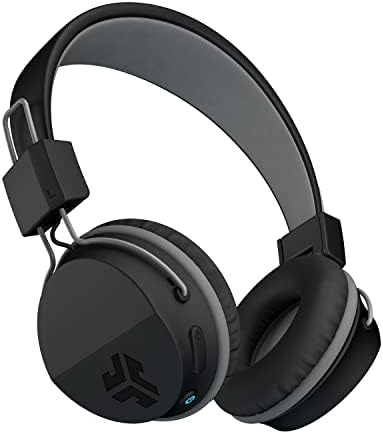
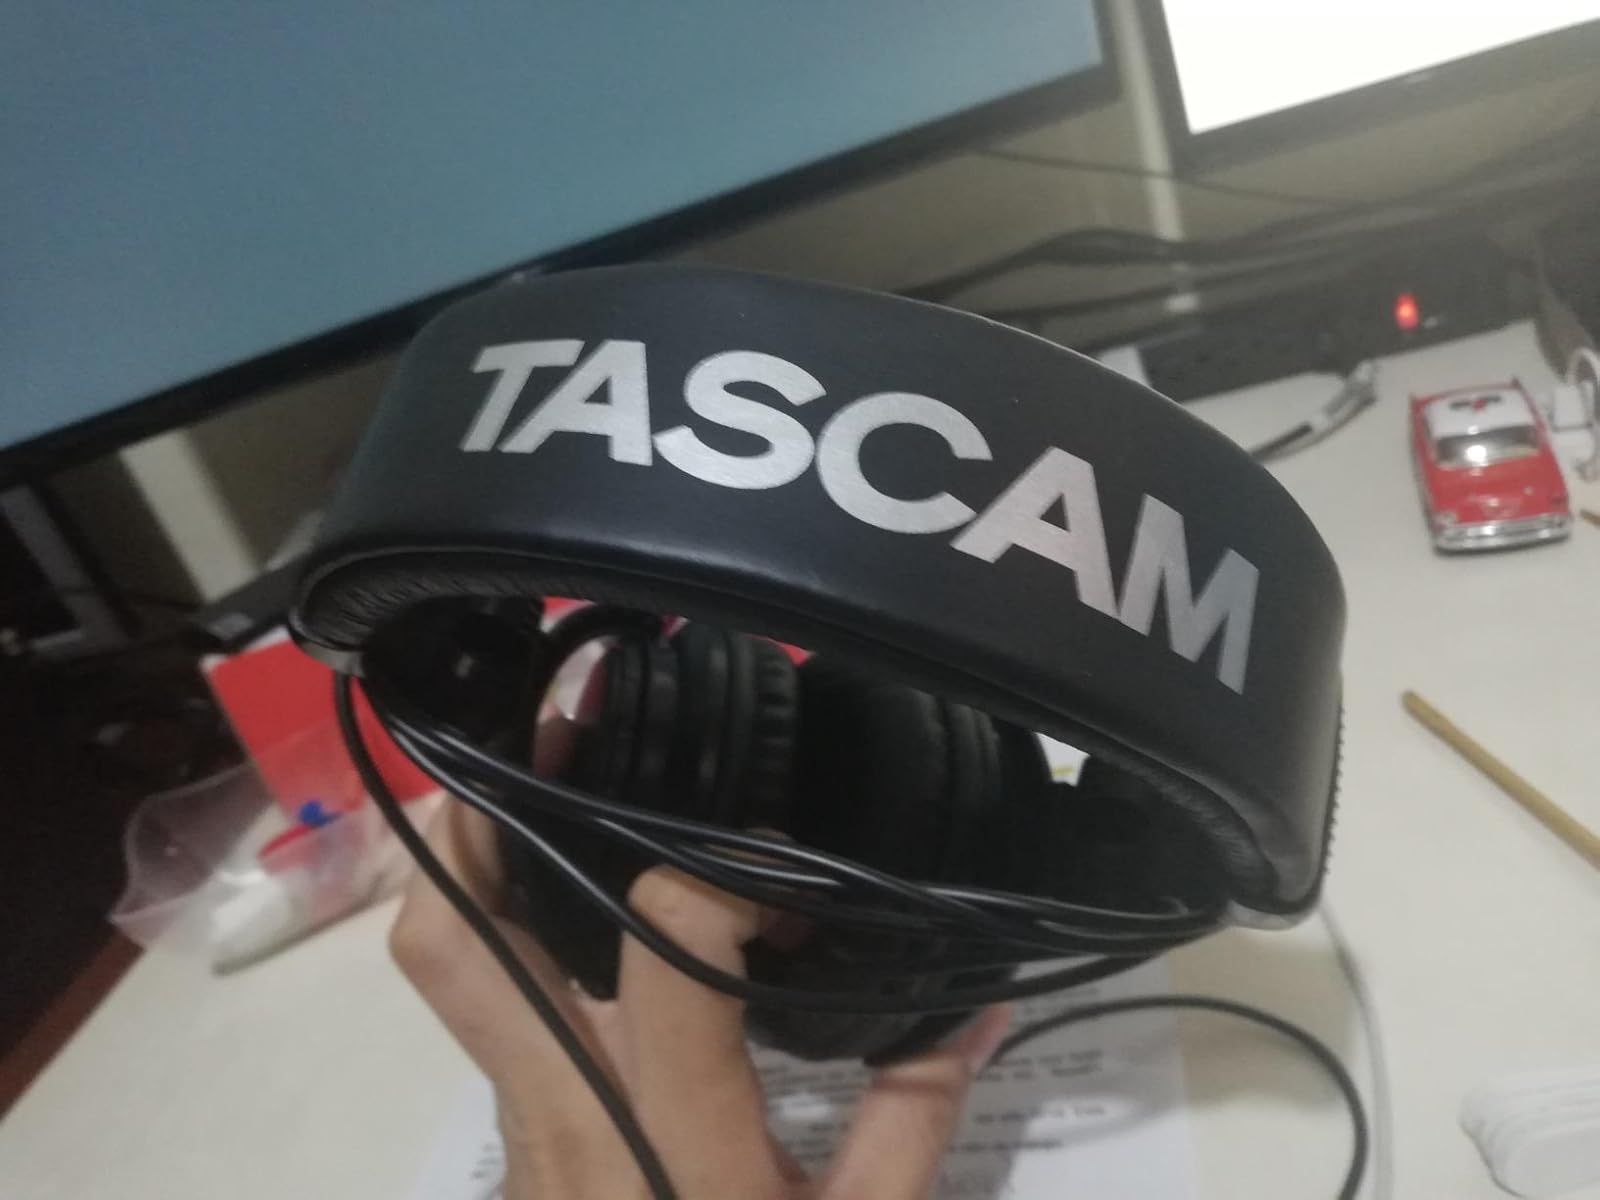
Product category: headphones
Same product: no